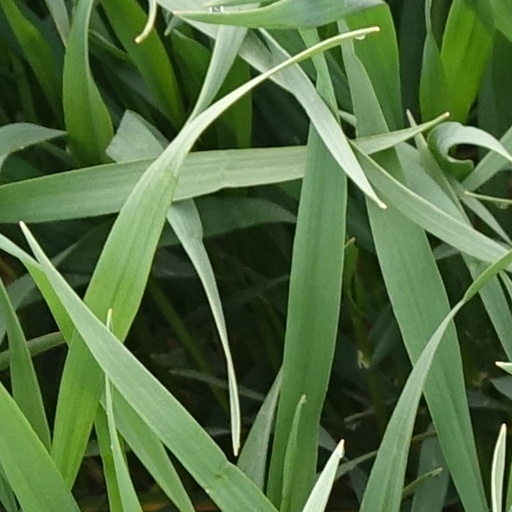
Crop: wheat